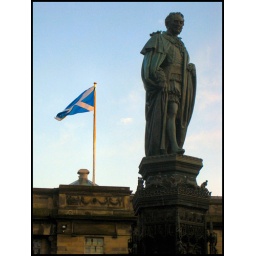
Statue sillouetted against evening sky with St. Andrew's flag flying proudly in the background.